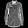
Label: Shirt